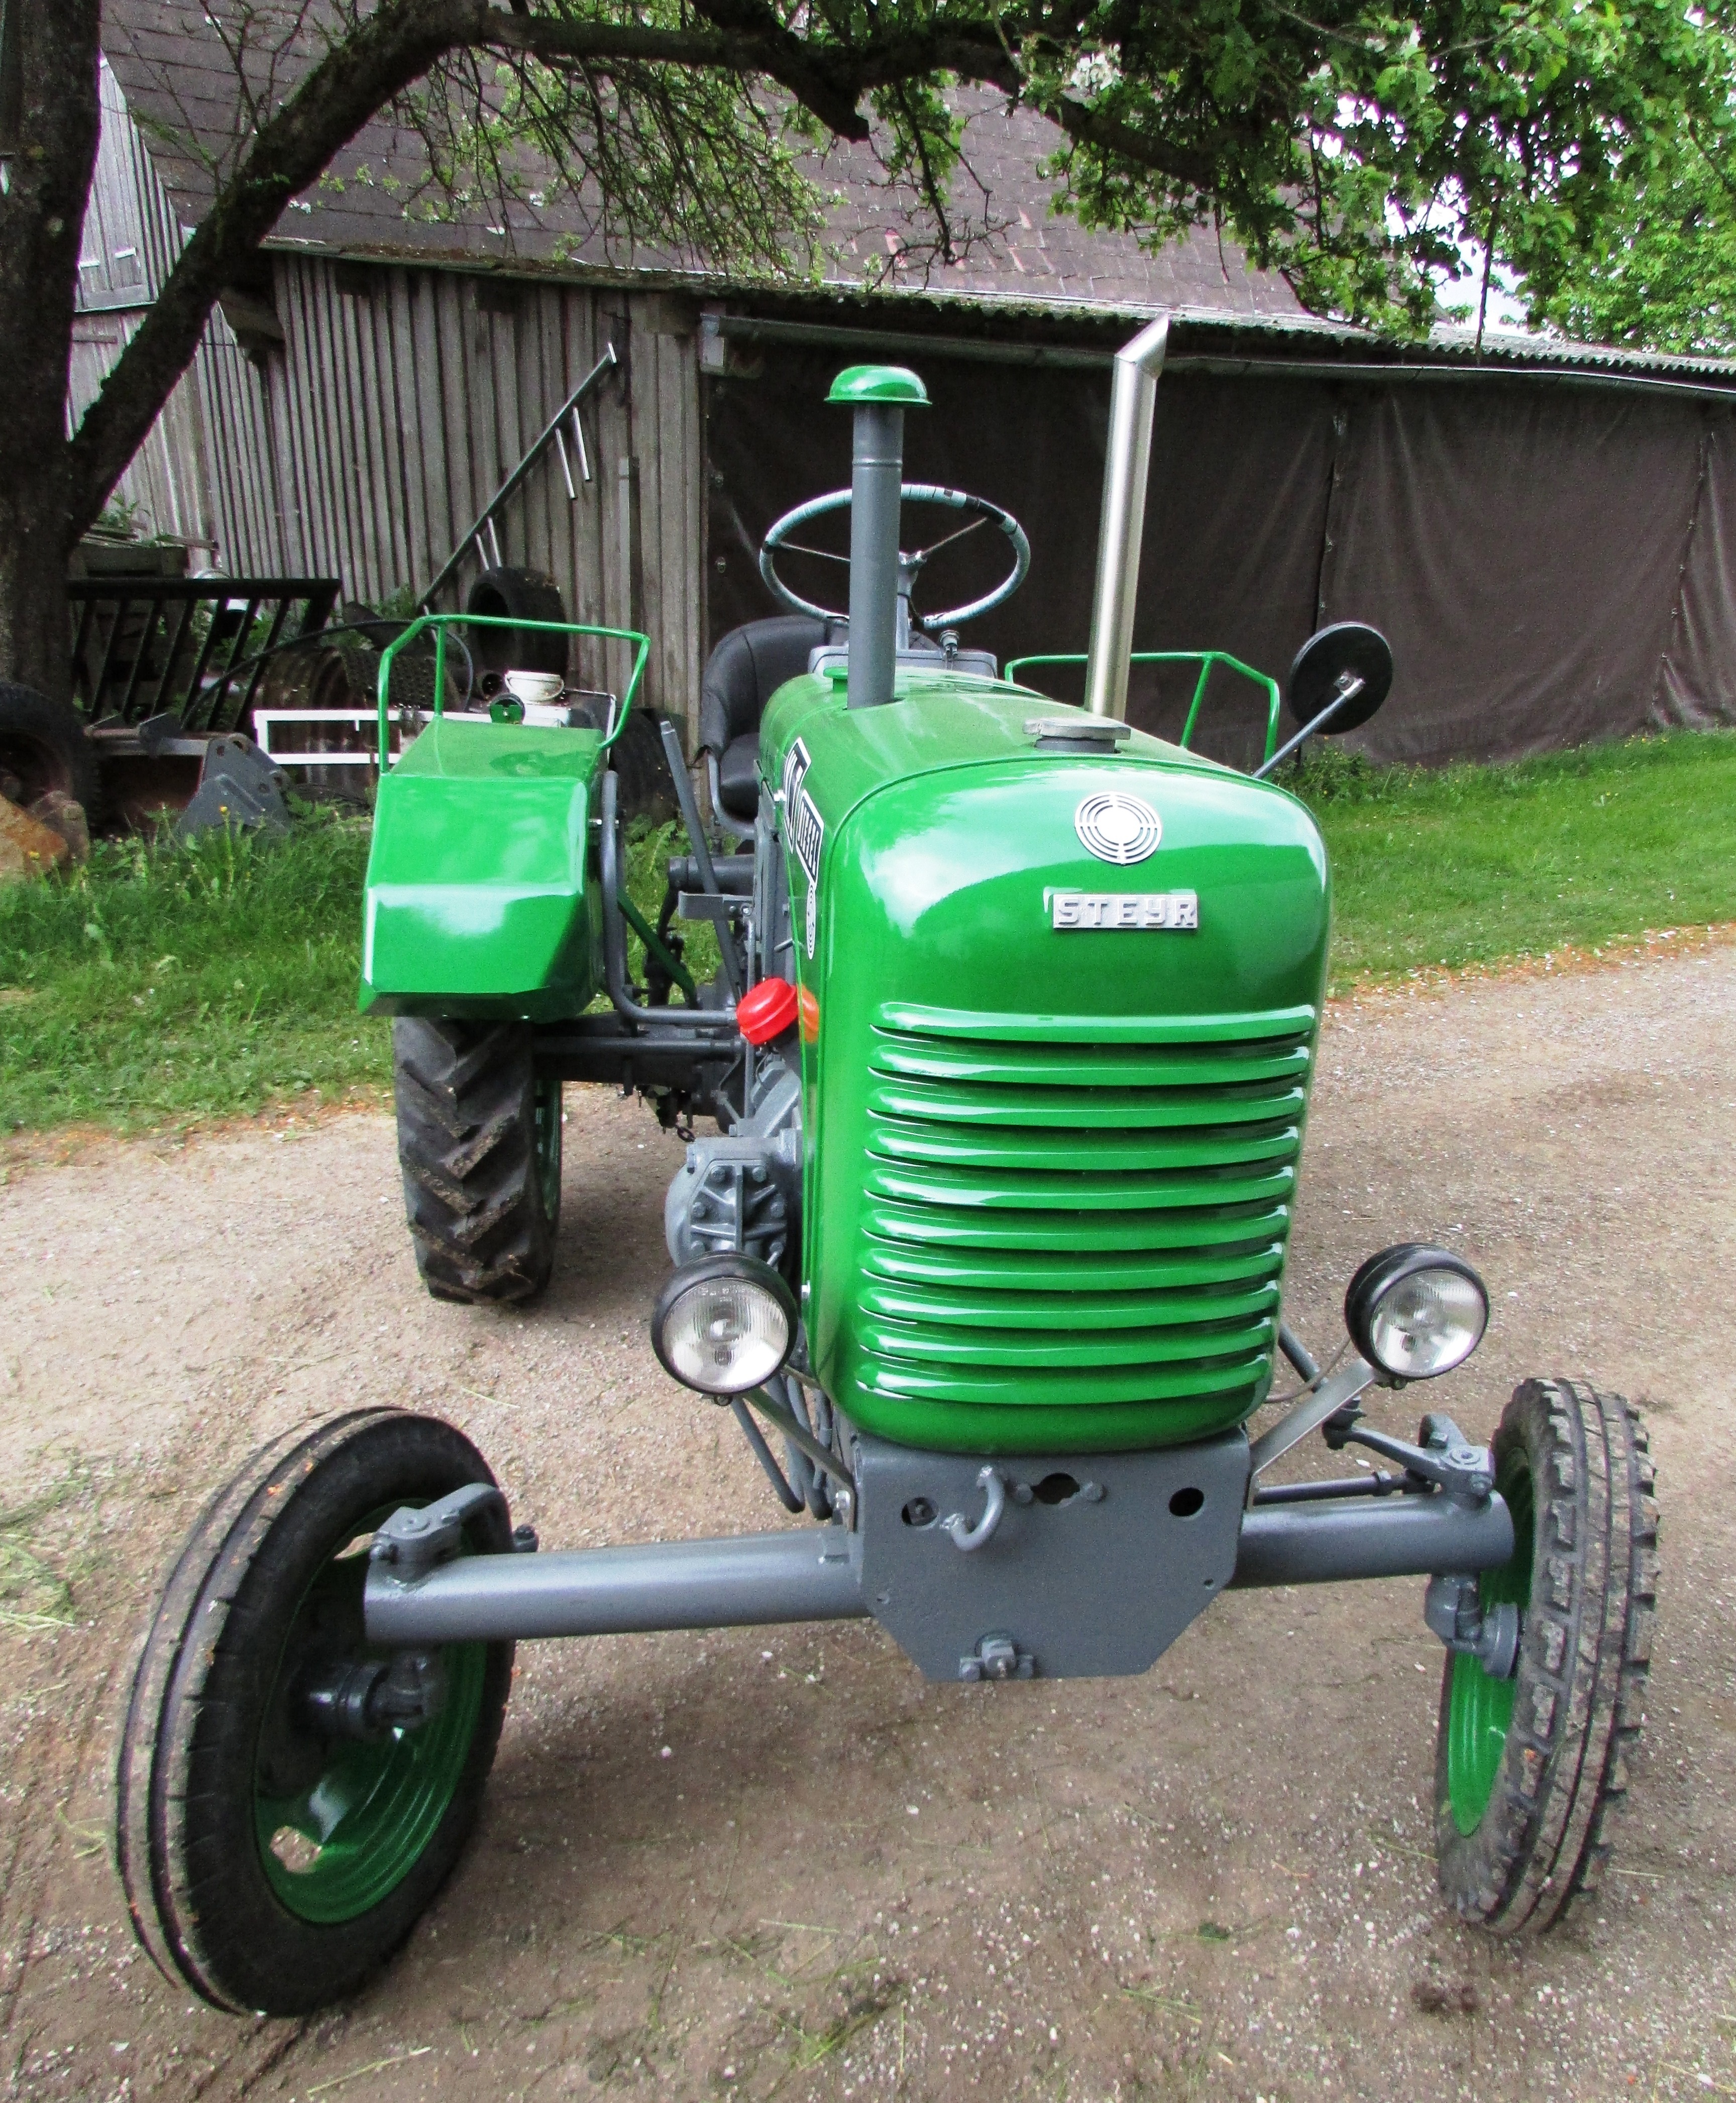
tractor, lawn, wheel, vehicle, agriculture, oldtimer, commercial vehicle, agricultural machinery, land vehicle